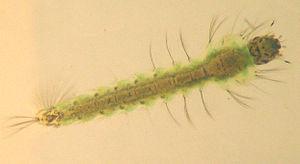
Le cycle de vie de l'insecte ou cycle de développement de l'insecte passe par plusieurs stades de transformations physiques appelés « mues ». Les stades larvaires et nymphaux ne sont pas présents dans ce cycle chez tous les insectes.